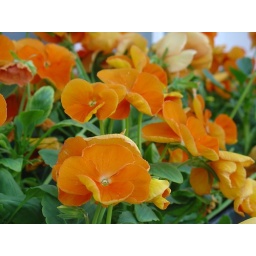
orange flowers in Breda Begijnhof